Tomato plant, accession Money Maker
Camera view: tilt-top (135 deg); turntable rotation: 90 degrees
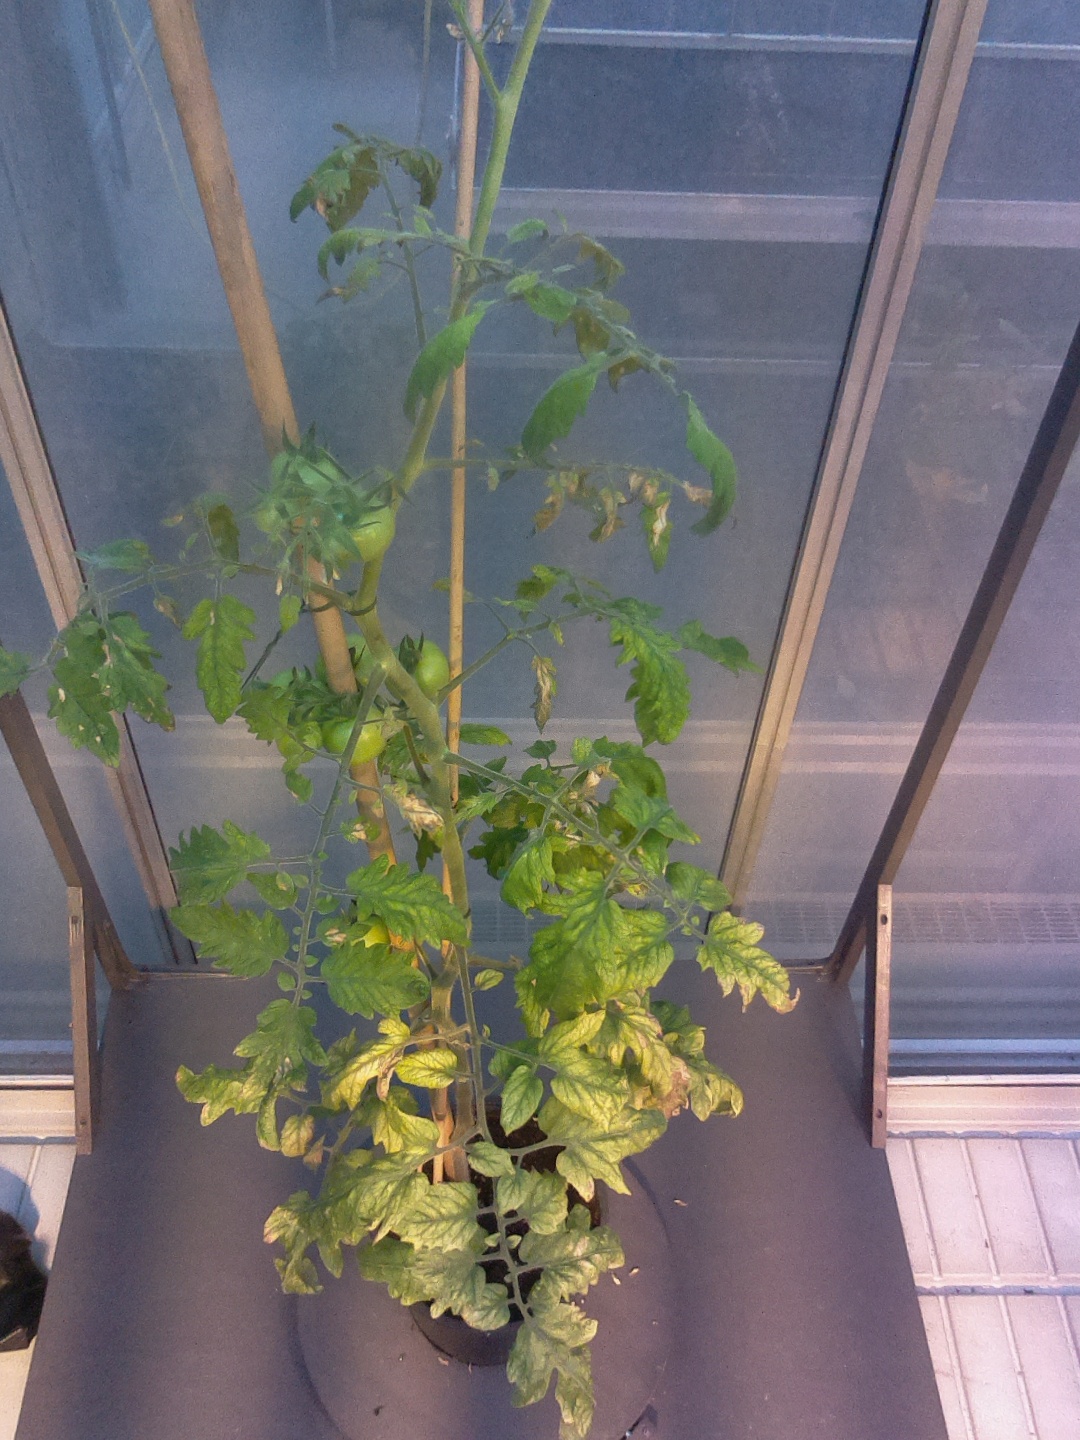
BBCH growth stage 78: 80% -90% of final fruit size